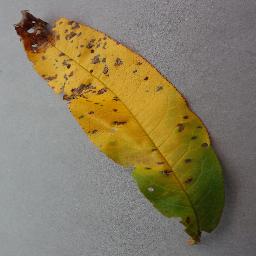
Label: Peach___Bacterial_spot